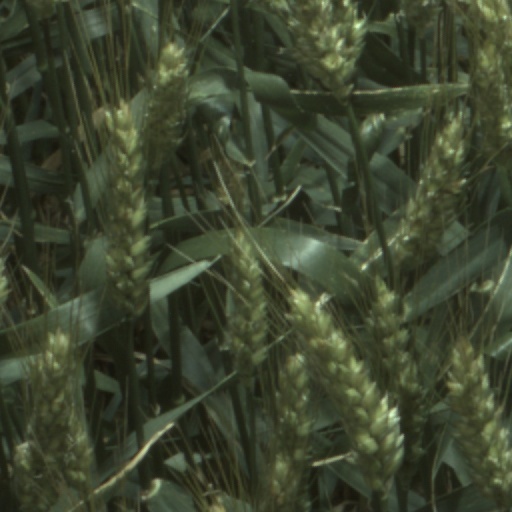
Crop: wheat